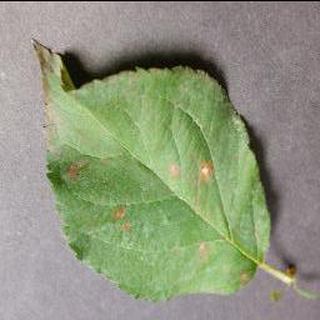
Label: apple_cedar_apple_rust